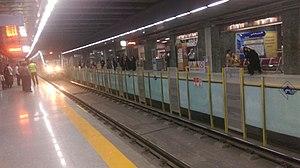
ایستگاه مترو شریعتی مترو مشهد